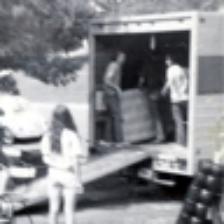
Label: NonHuman